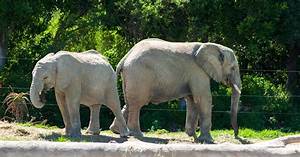
Label: elefante